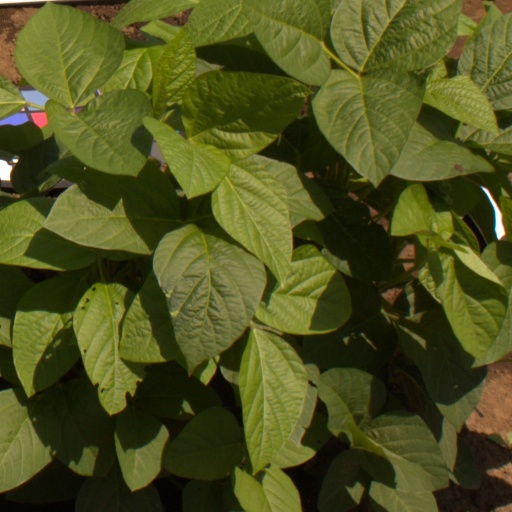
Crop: soybean